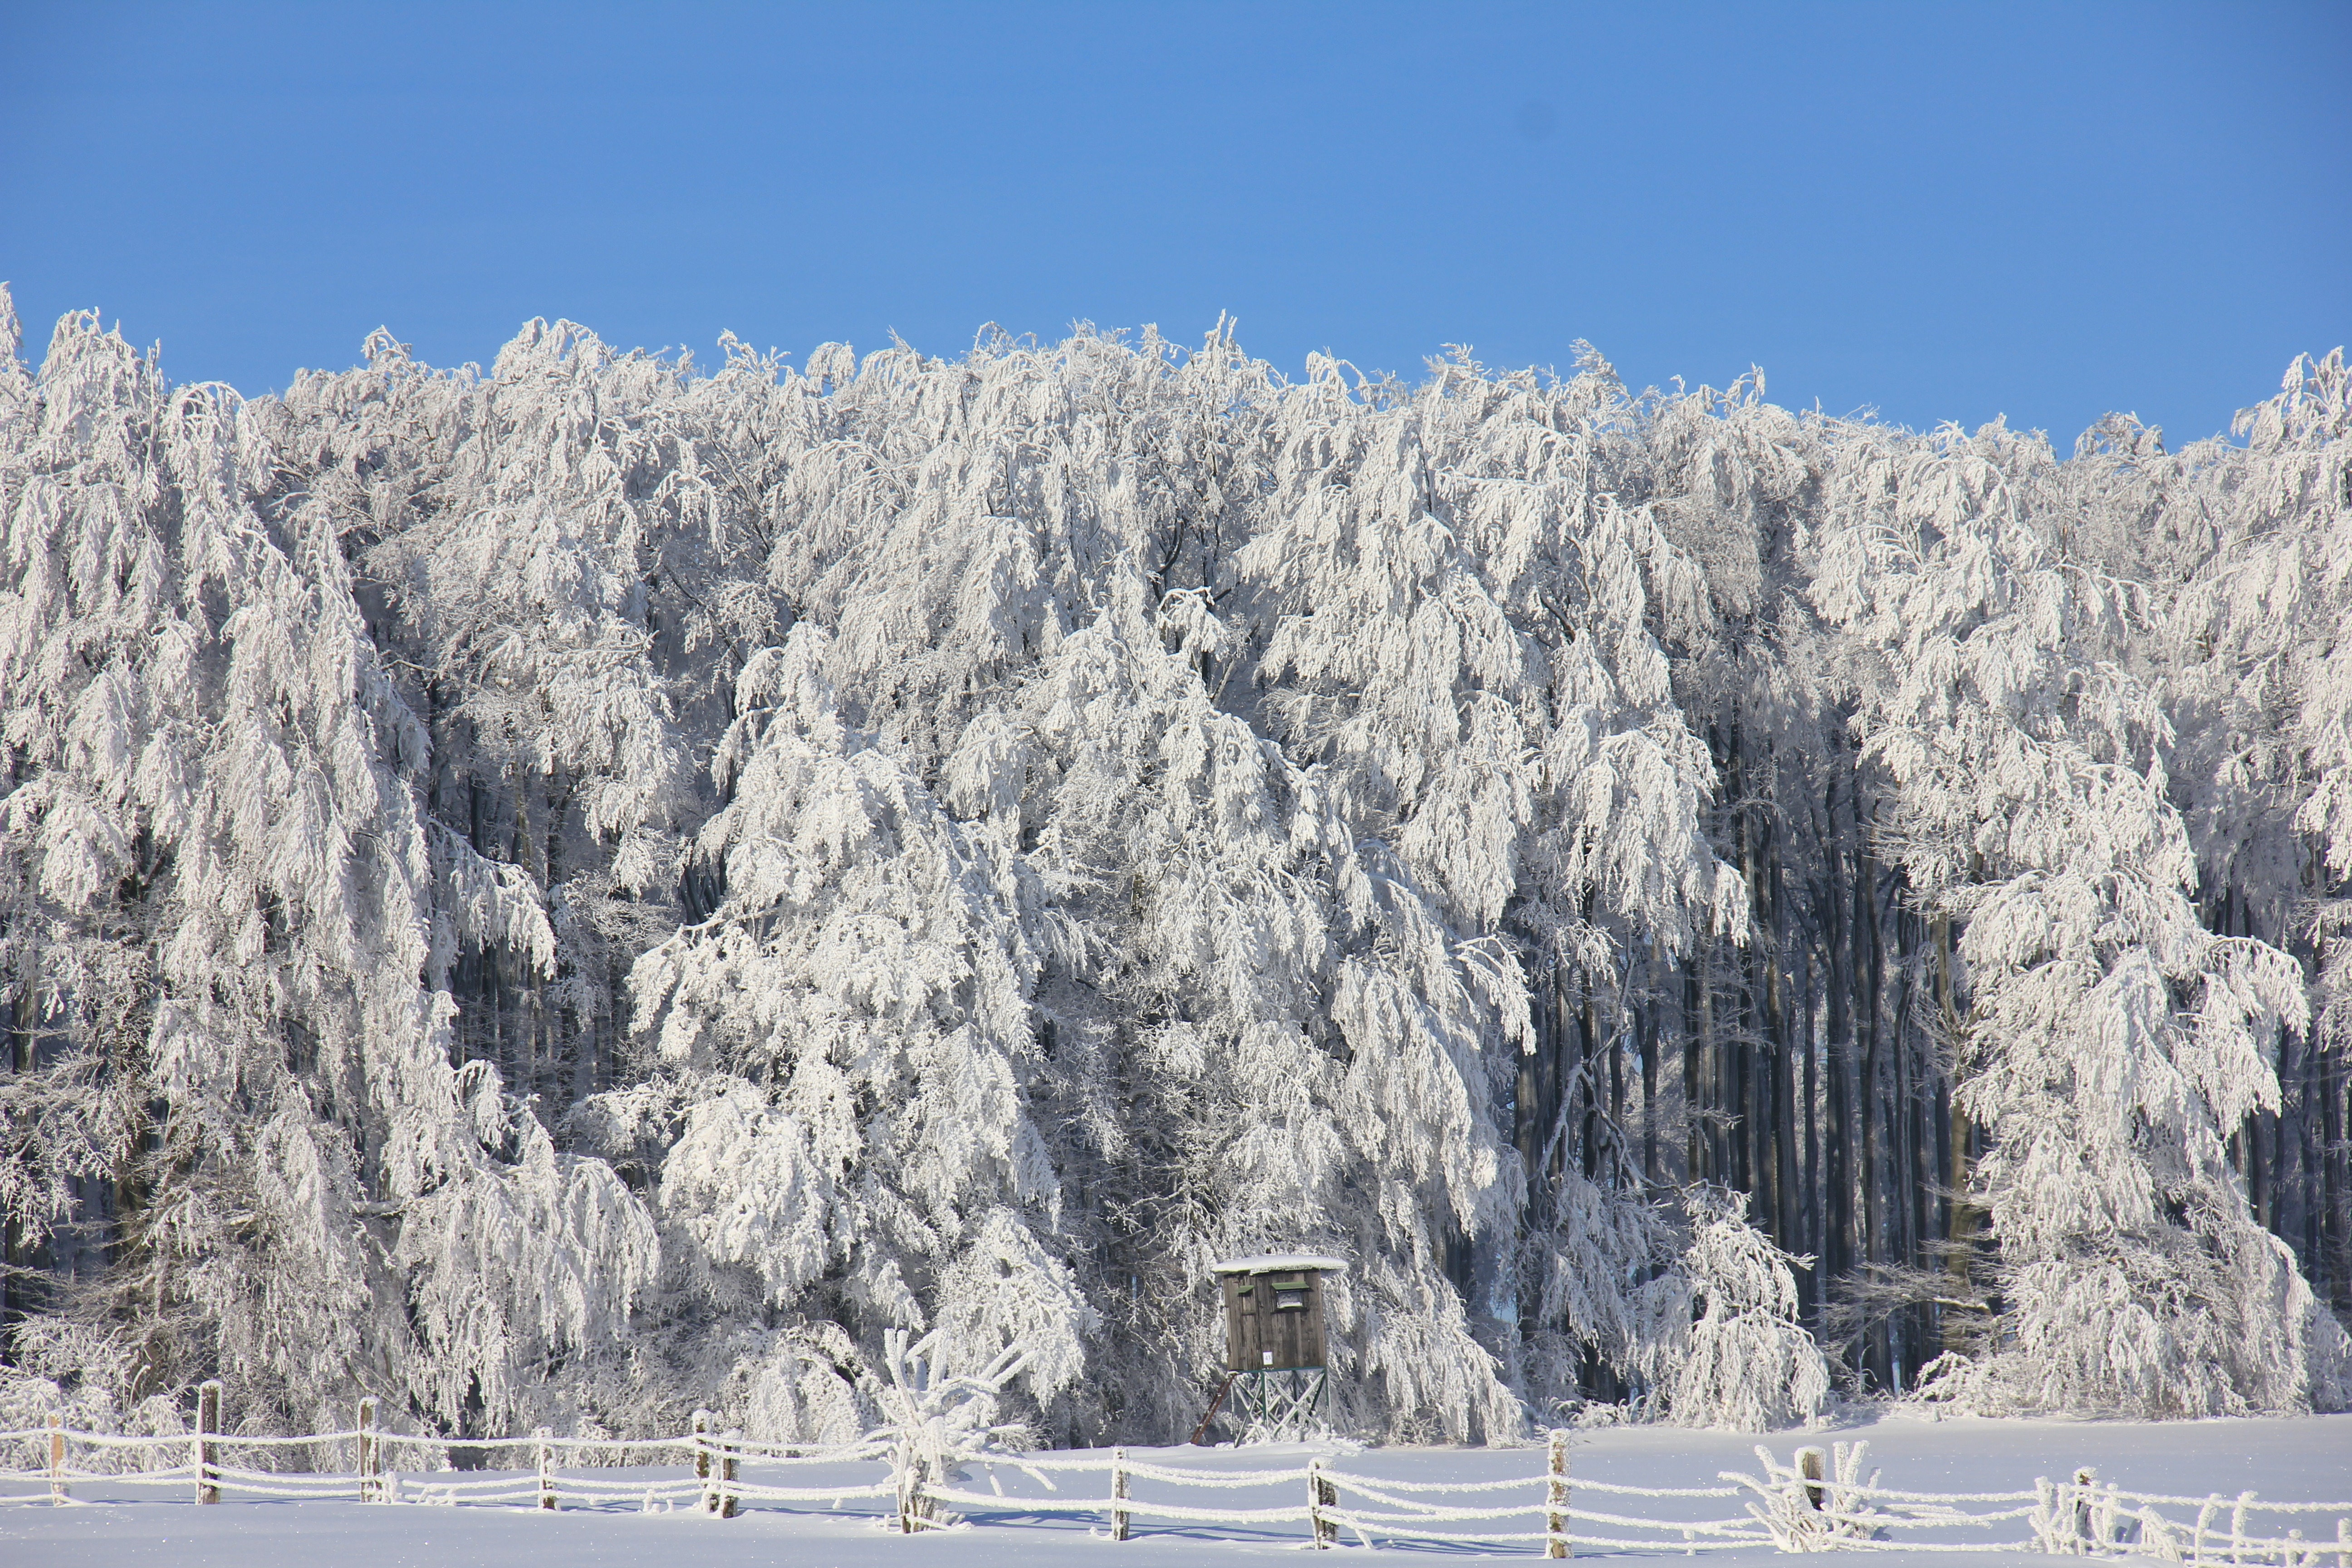
forest, mountain, snow, winter, fence, white, frost, mountain range, ice, perch, weather, season, ridge, trees, plateau, firs, piste, freezing, teutoburg forest, geological phenomenon